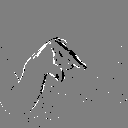
ASL letter: q